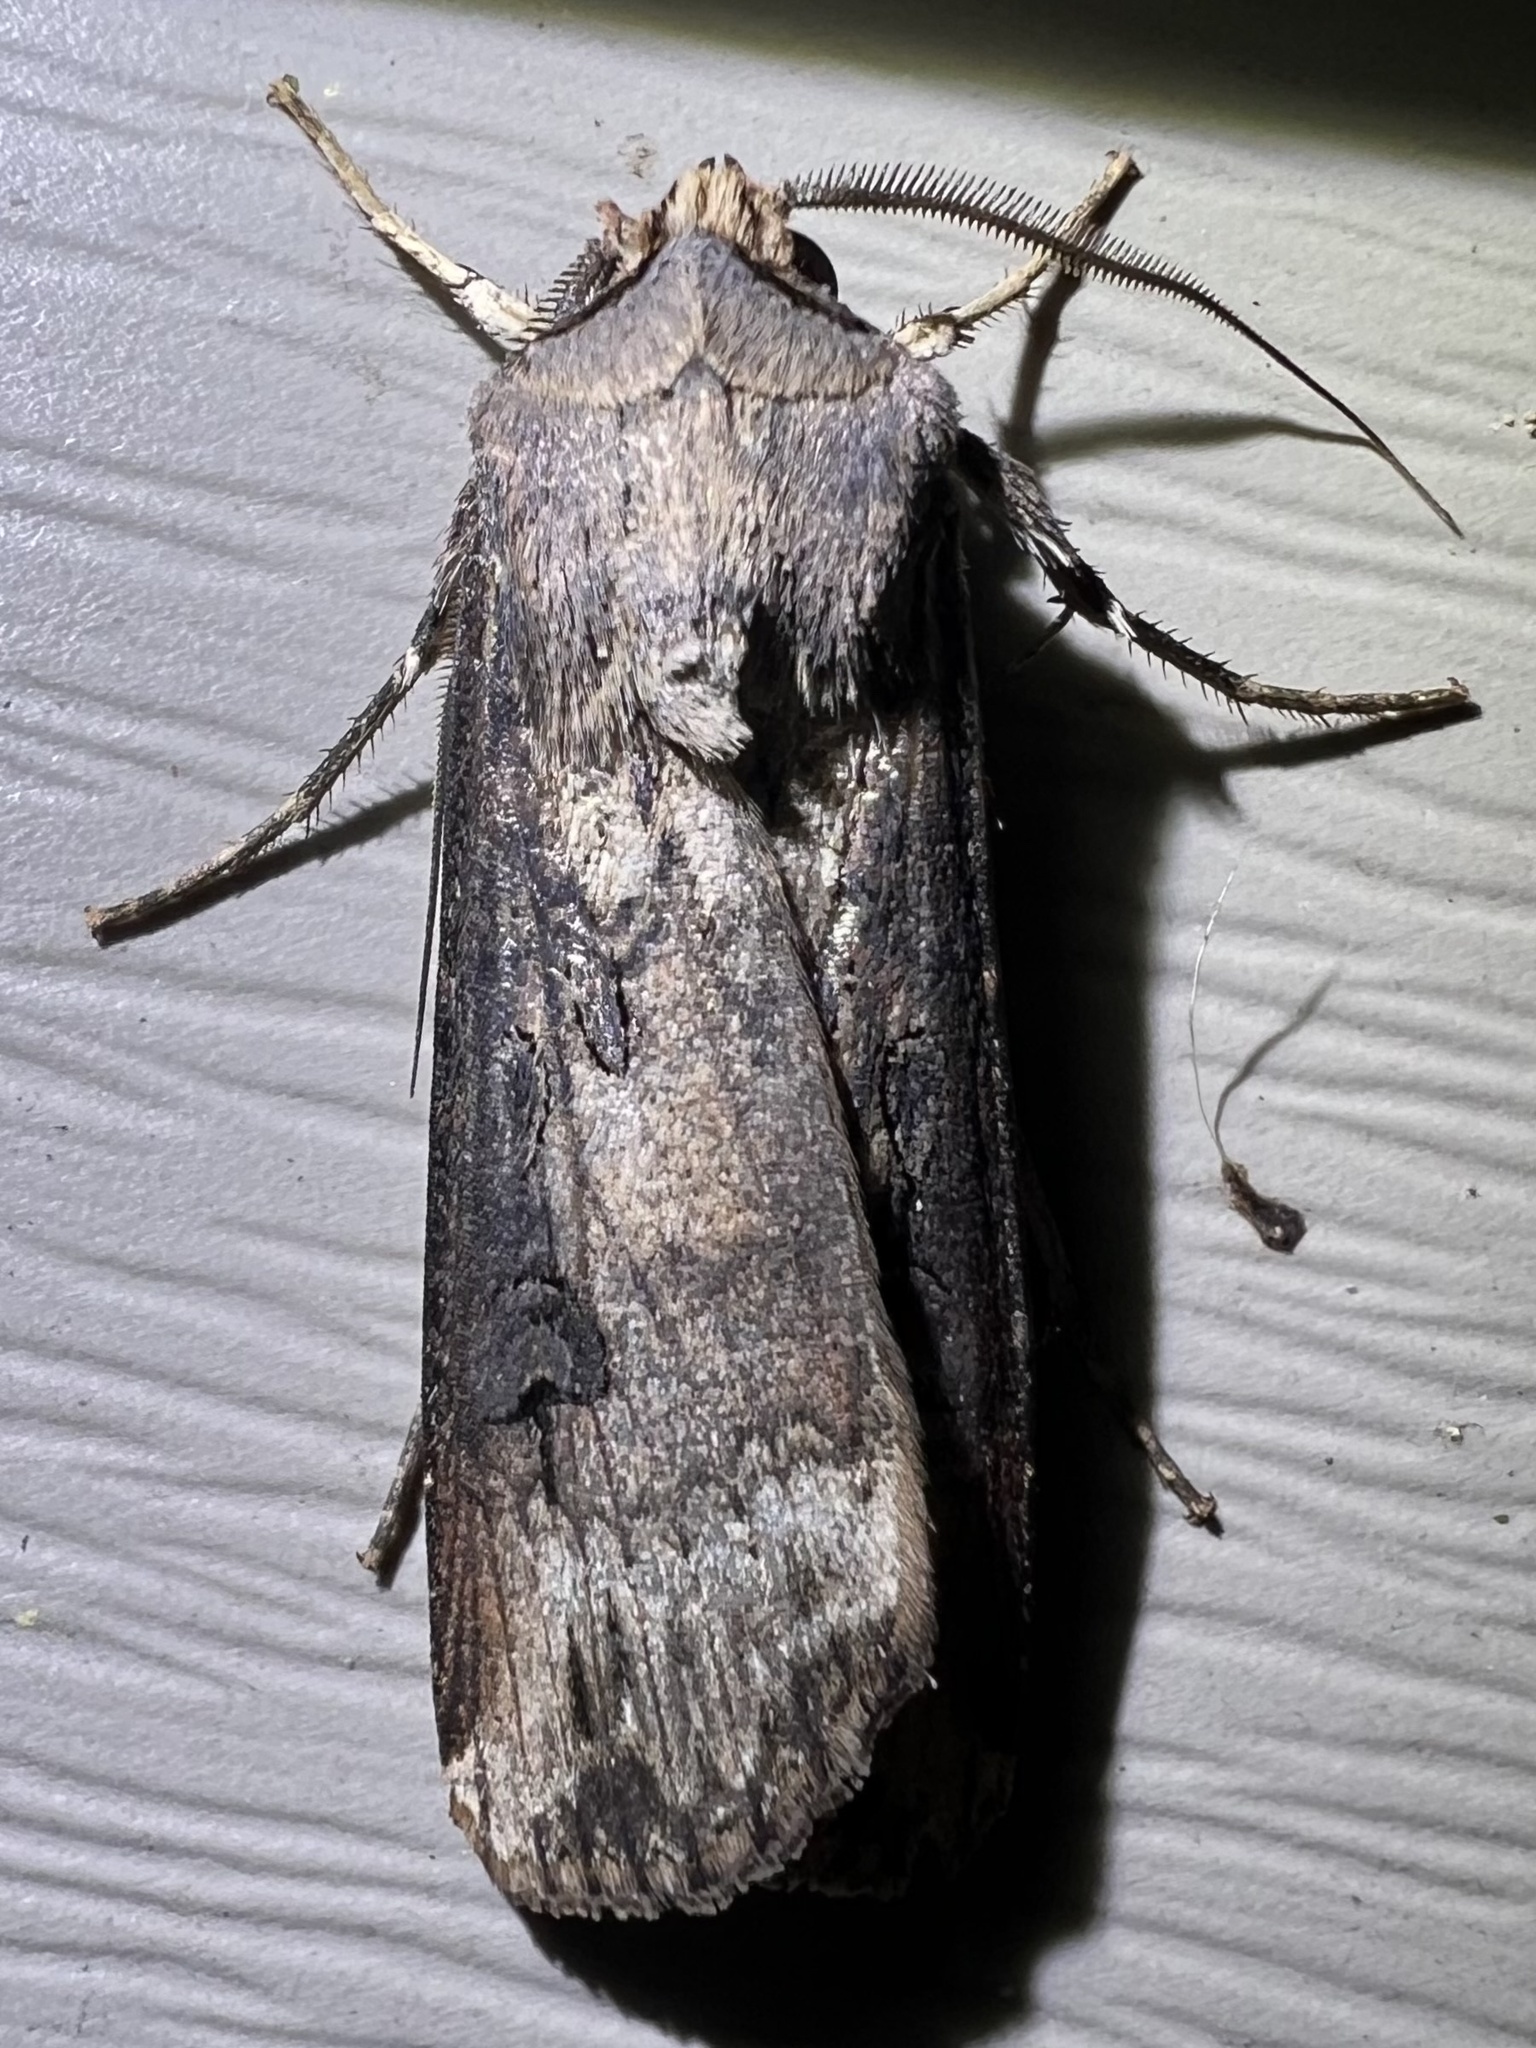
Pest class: cutworms